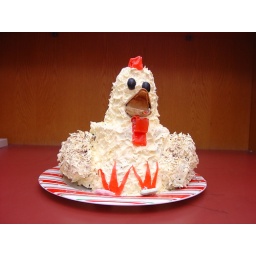
Stranded chicken cake in Engineering Library